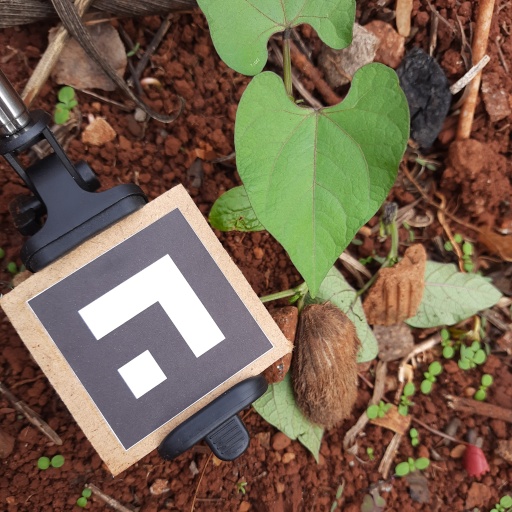
Observations: wavy surface, no eating holes, under cloudy sky